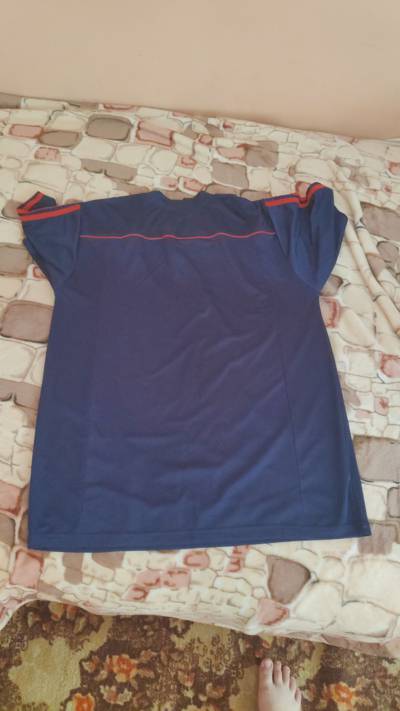
Waste category: clothes